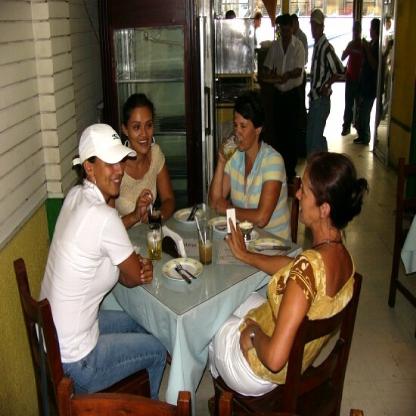
Scene: Indoor